Antwerp Mannerism

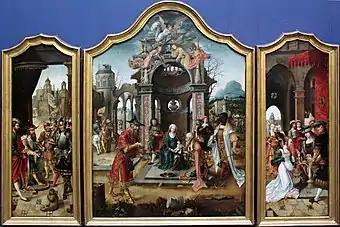
Master of the Von Groote Adoration, the Von Groote "Adoration of the Magi", with at left "King David receiving the Emissaries of the Twelve Tribes" and right "The Queen of Sheba before Solomon"

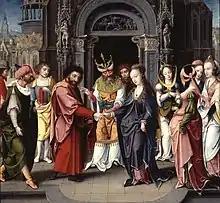
Jan van Dornicke, "The Marriage of the Virgin", Saint Louis Art Museum

Antwerp Mannerism refers to the style of a group of largely anonymous painters active in the southern Netherlands, principally in Antwerp, in roughly the first three decades of the 16th century. The movement marks the tail end of Early Netherlandish painting and an early phase within Dutch and Flemish Renaissance painting. The style bore no relation to Italian Mannerism, which it mostly predates by a few years, but the name suggests that it was a reaction to the "classic" style of the earlier Flemish painters, just as the Italian Mannerists were reacting to, or trying to go beyond, the classicism of High Renaissance art.